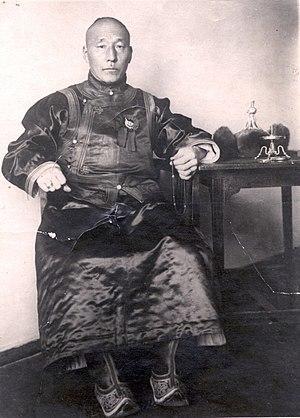
Khatanbaatar Magsarjav, né en 1877 et décédé le 3 septembre 1927 est un homme politique mongol, Premier ministre du pays de février à mars 1921.